Cantareus apertus

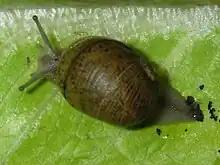
dorsal view of "Cantareus apertus"

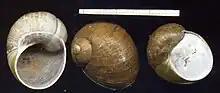
shells of "Cantareus apertus"

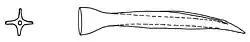
love dart of "Cantareus apertus"

The shell has a periostracum which is olive green in colour. The last whorl is much larger than the others.